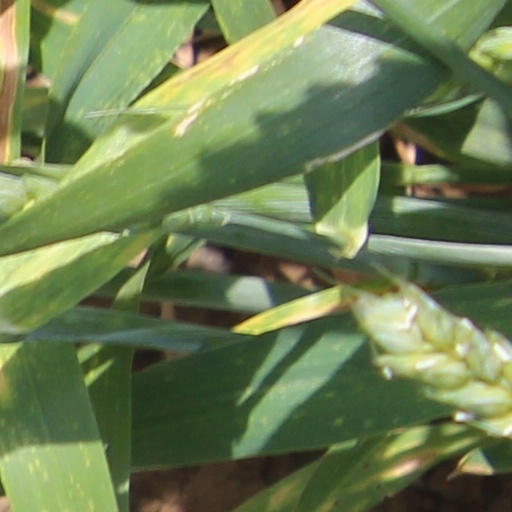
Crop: wheat